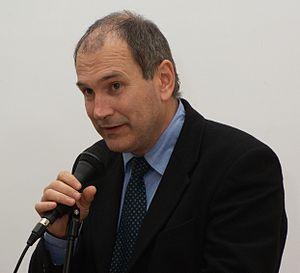
Paolo Ferrero est un homme politique italien, ministre avec portefeuille de la Solidarité sociale du gouvernement Romano Prodi II. Membre de Refondation communiste, il est élu secrétaire national.